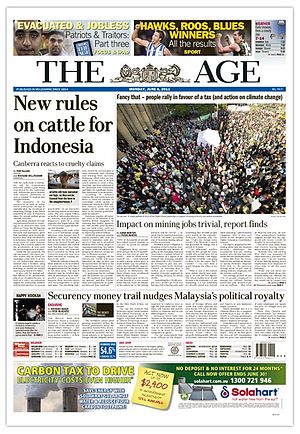
The Age
Forside for The Age.
The Age er et dagblad, der har været udgivet i Melbourne i Australien siden 1854. The Age blev grundlagt at tre forretningsmænd i Melbourne, brødrene John Cooke og Henry Cooke, der var indvandret fra New Zealand i 1840'erne, og Walter Powell. Det første oplag udkom den 17. oktober 1854.